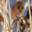
Label: mouse